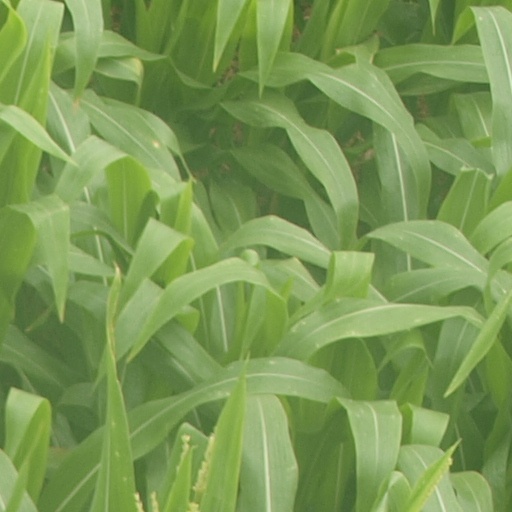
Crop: maize; corn